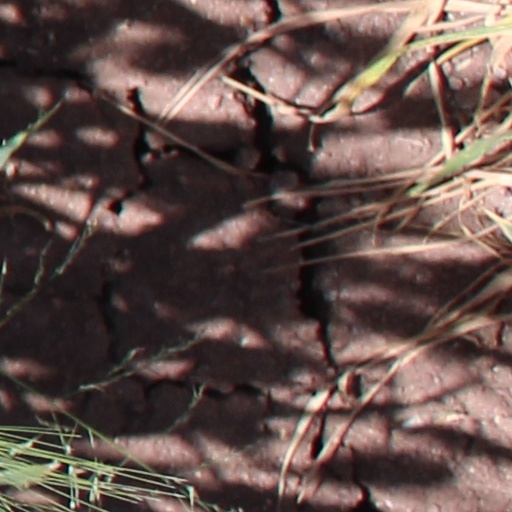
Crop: wheat